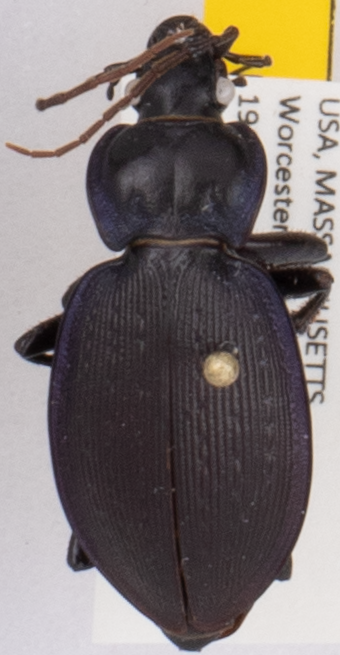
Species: Carabus goryi
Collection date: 2018-06-19
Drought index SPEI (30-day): -0.9
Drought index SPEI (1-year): -0.54
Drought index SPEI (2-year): -0.8